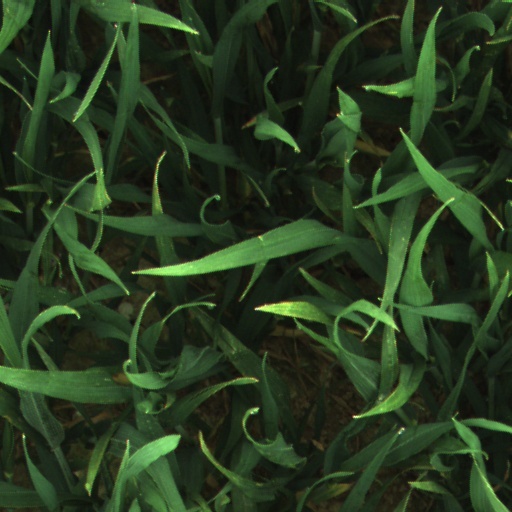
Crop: wheat